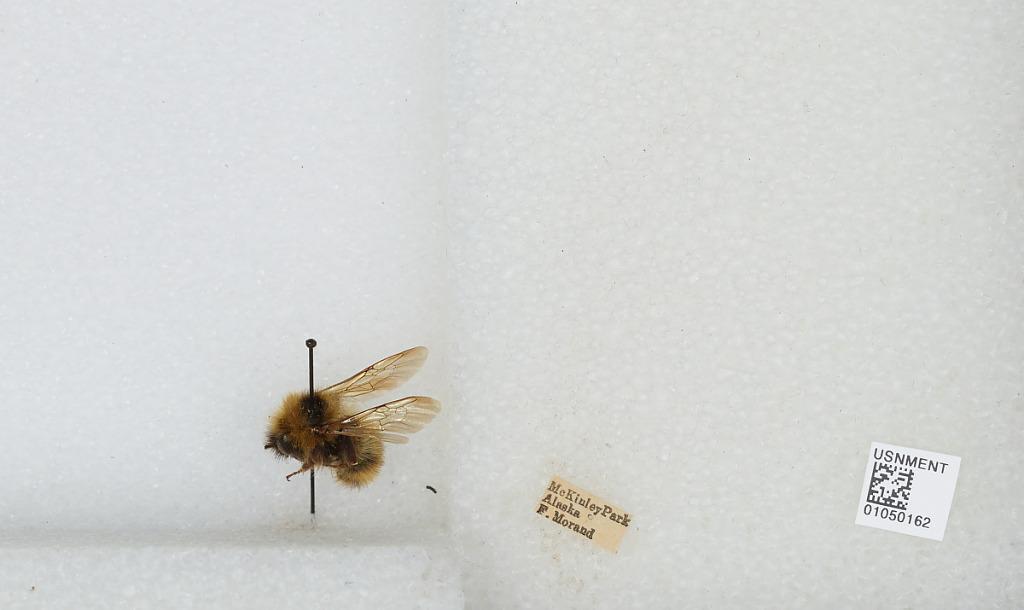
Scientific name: Bombus sp.
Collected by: F. Morand
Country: United States
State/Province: Alaska
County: Denali
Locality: McKinley Park
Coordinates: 63.3333, -150.5